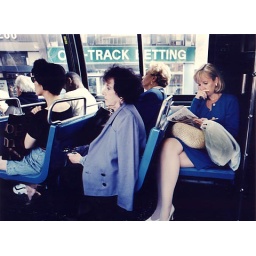
Women in blue on a bus. Blue seats and turquoise sign.